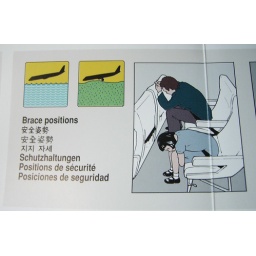
hug legs in case of water landing or balancing on sand ball